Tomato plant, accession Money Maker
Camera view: vertical (180 deg); turntable rotation: 330 degrees
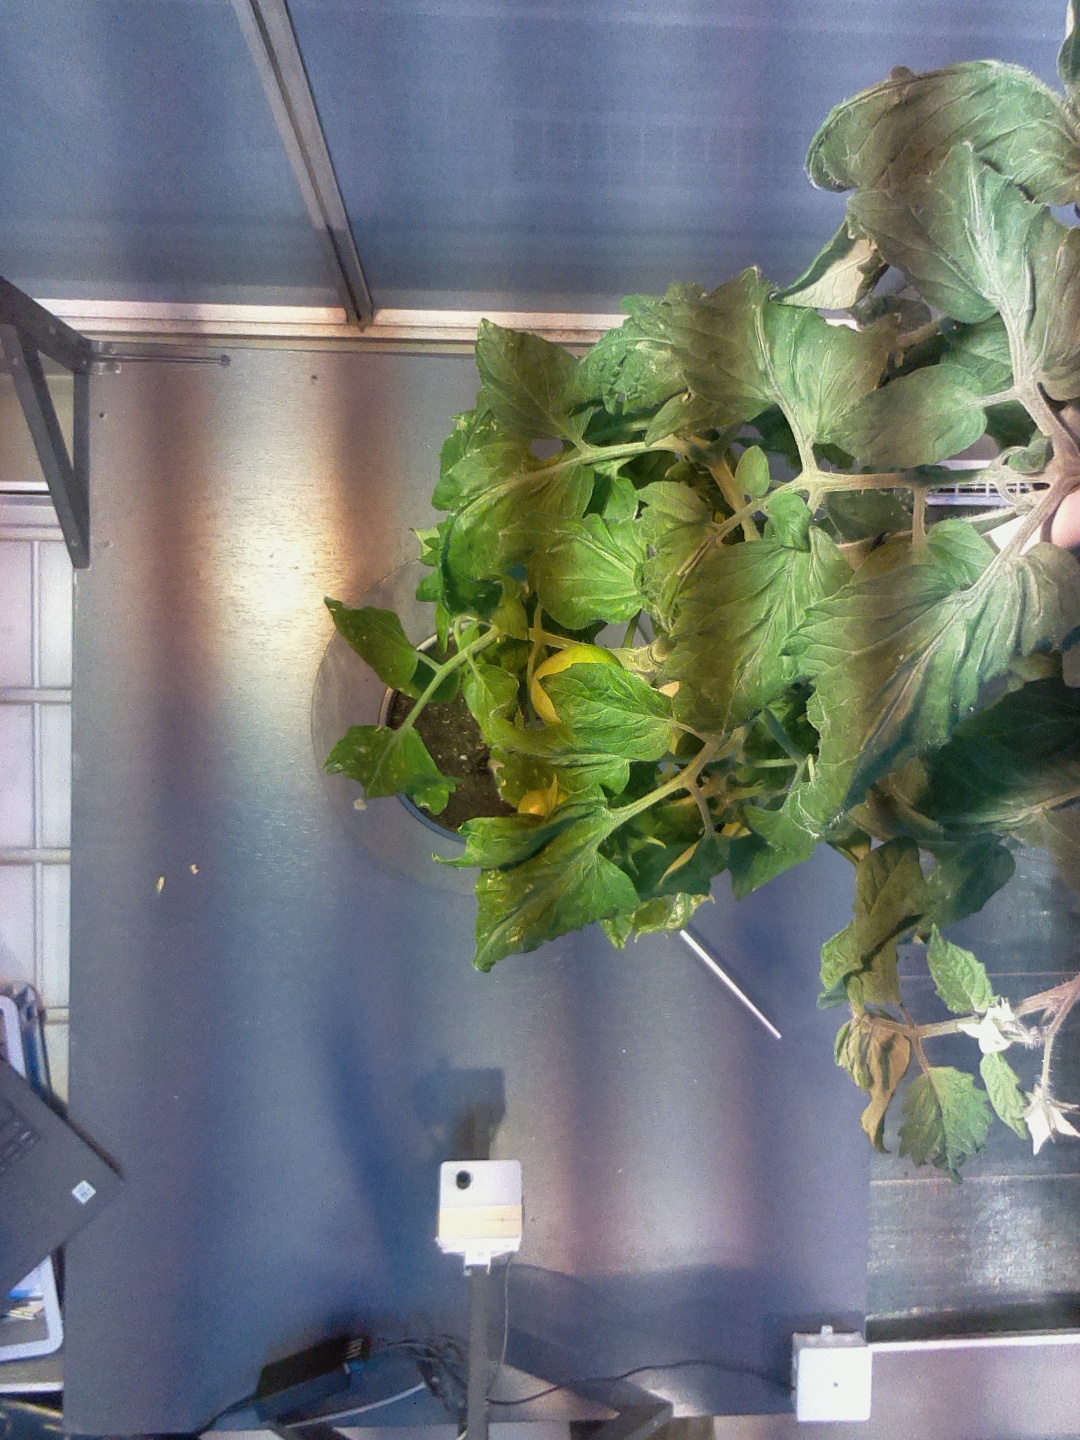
BBCH growth stage 73: 30%-40% of final fruit size